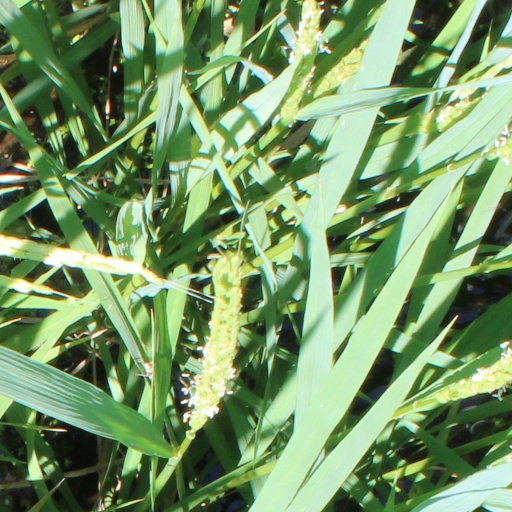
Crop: rice